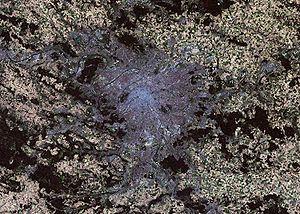
En géographie, le concept de macrocéphalie s'applique de façon figurée à la configuration d'un espace largement dominé par un pôle unique concentrant population, activités et fonctions au point de freiner voire d'empêcher l'affirmation de pôles secondaires.